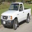
Label: pickup_truck